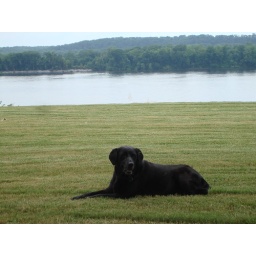
A cute dog that belongs to a neighbor of my mom. He's sitting in her backyard.